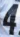
Number: 4